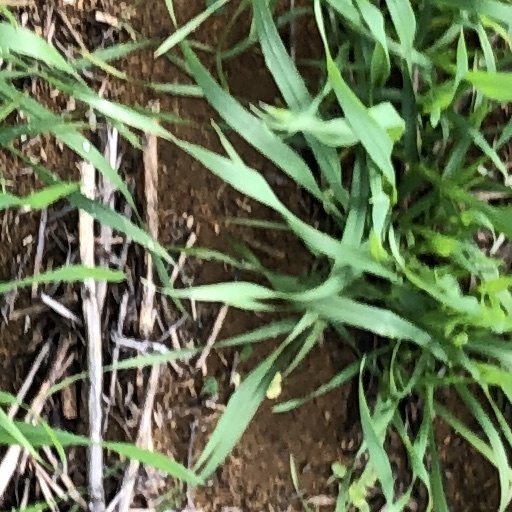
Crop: wheat